MacBook Pro (Intel-based)

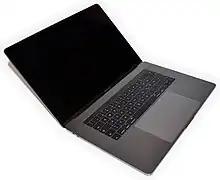
The MacBook Pro (15-inch, 2016)

Joel Santo Domingo of "PC Magazine" gave the MacBook Pro an "Editor's Choice" rating. He praised its "brilliant Retina display", the thin design, port selection and speedy storage, and highlighted the expandability via Thunderbolt ports which support up to seven devices each. David Pogue of "The New York Times" praised the 15-inch model's screen, keyboard, sound, start-up time, cosmetics, battery life, storage, and RAM capacity. They criticized the lack of a SuperDrive, pricing, and the MagSafe 2 power connector's lack of backwards compatibility with the older MagSafe design.